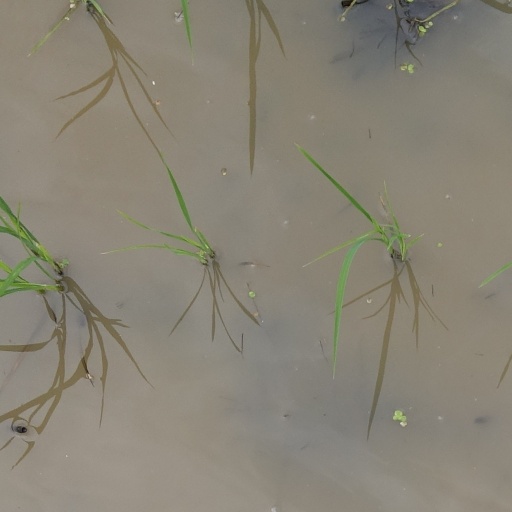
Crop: rice